The Haunting (1963 film)

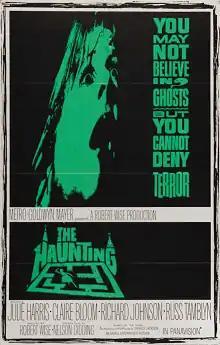
Theatrical release poster

The Haunting is a 1963 supernatural horror film directed and produced by Robert Wise, adapted by Nelson Gidding from Shirley Jackson's 1959 novel "The Haunting of Hill House". It stars Julie Harris, Claire Bloom, Richard Johnson, and Russ Tamblyn. The film depicts the experiences of a small group of people invited by a paranormal investigator to investigate a purportedly haunted house.